Pavel Milyukov

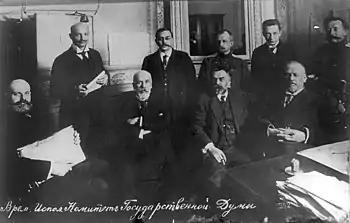
Members of the Provisional Committee of the State Duma (Russian Empire) in 1917

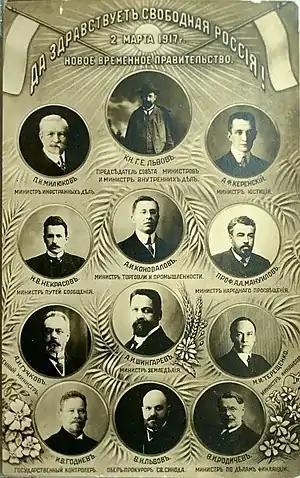
Russian Provisional Government

During the February Revolution Milyukov hoped to retain the constitutional monarchy in Russia. He became a member of the Provisional Committee of the State Duma on 27 February 1917. Milyukov wanted the monarchy retained, albeit with Alexei as Tsar and the Grand Duke Michael acting as Regent. When Michael awoke on 2 March (O.S.), he discovered not only that his brother had abdicated in his favour, as Nicholas had not informed him previously, but also that a delegation from the Duma would visit him in a few hours. The meeting with Duma President Rodzianko, Prince Lvov, and other ministers, including Milyukov and Kerensky, lasted all morning. Since the masses would not tolerate a new Tsar and the Duma could not guarantee Michael's safety, Michael decided to decline the throne. On 6 March 1917, David Lloyd George gave a cautious welcome to the suggestion of Milyukov that the toppled Tsar and his family could be given sanctuary in Britain, but Lloyd George would have preferred that they go to a neutral country.